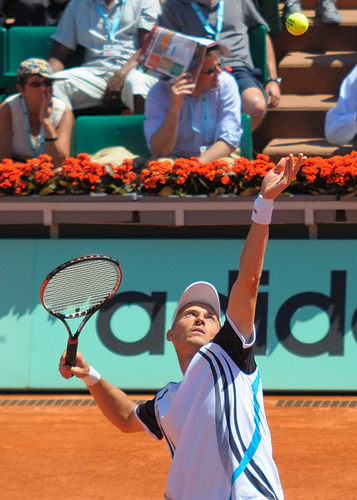
một người đàn ông đang chuẩn bị phát bóng tennis ở trên sân tennis